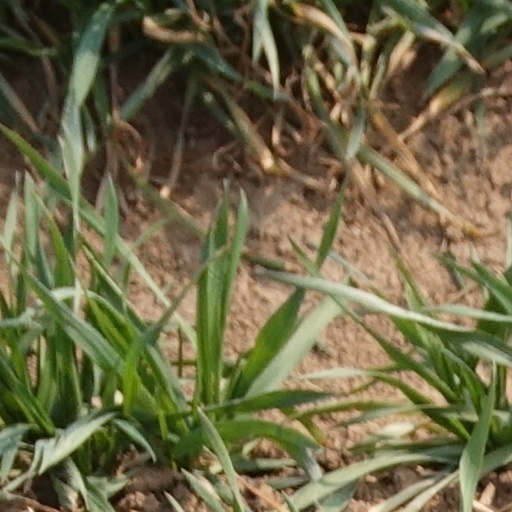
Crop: wheat